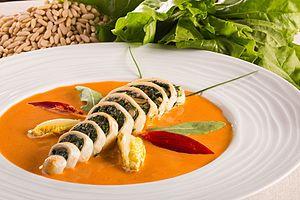
Totènes ou petits calmars farcis aux épinards et aux pignons